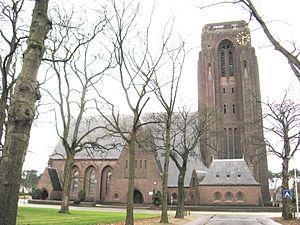
Maasmechelen [maːsˈmɛxələ] est une commune néerlandophone de Belgique située en Région flamande dans la province de Limbourg.